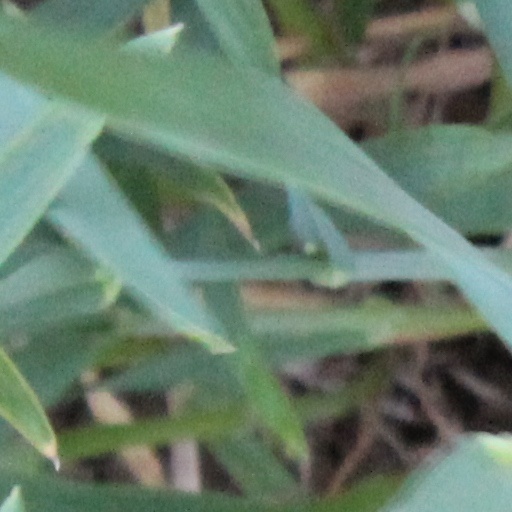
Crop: wheat